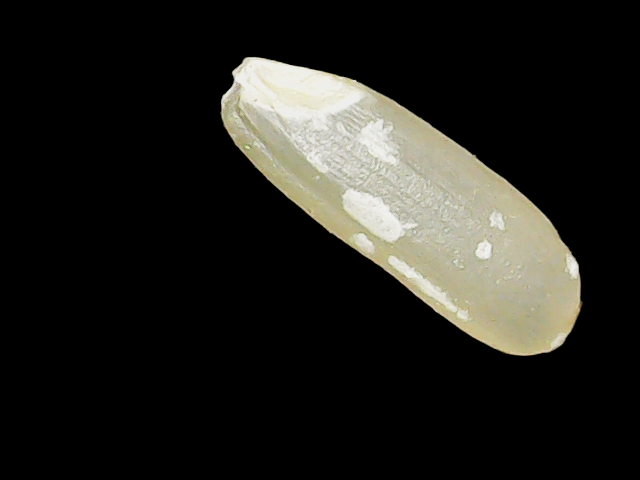
Rice variety: Binadhan17